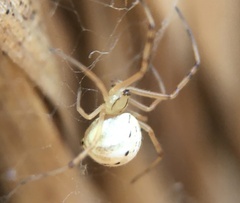
Species: Lactrodectus_hesperus